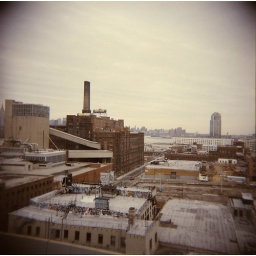
A view through the chain link fence on a bridge in NYC.Holga 120NKodak 400 speed film